Imperial Sovereign

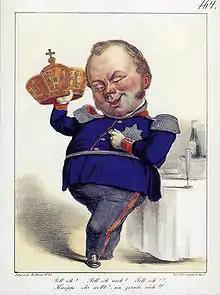
The Prussian King, Frederick William IV, in a contemporary caricature with the Frankfurt imperial crown. He makes his decision dependent on the counting of his uniform buttons: "Should I?, Should I not?, Should I?, Knöppe, you want! No not yet!"

The question of an Imperial Sovereign or emperor was a central issue in Germany's attempts at unification from 1848 to 1850. Both the draft constitutional act with its provision for centralised power as well as the constitutional plans at that time, laid down how a German head of state would be selected for office and what rights they were to have.